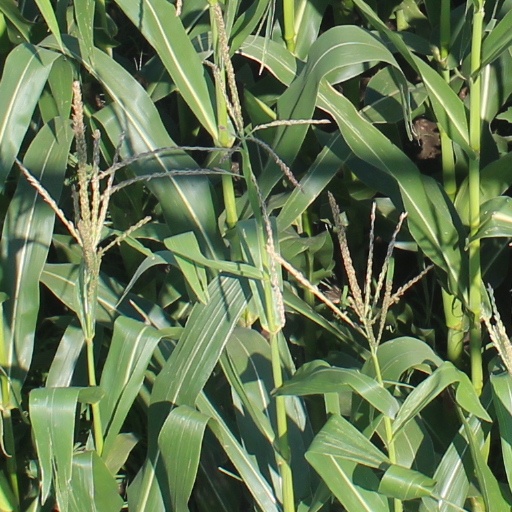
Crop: maize; corn